National Academy of History of Argentina

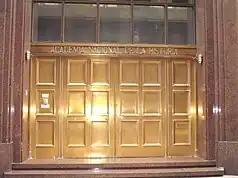
Entrance on Balcarce Street

The National Academy of History of the Argentine Republic is a non-profit learned society established to foster the study and dissemination of Argentine history.